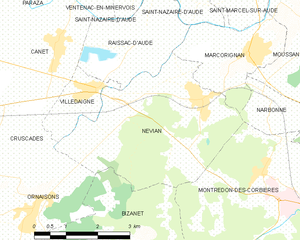
Carte des communes françaises: Névian